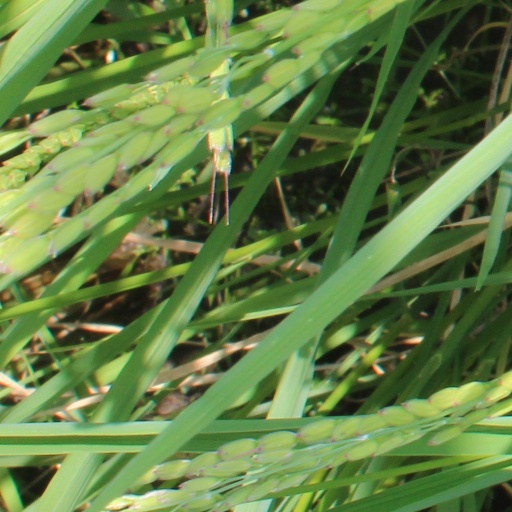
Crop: rice